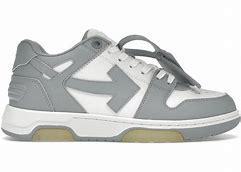
Brand: Off-White
Model: Off Out Of Office